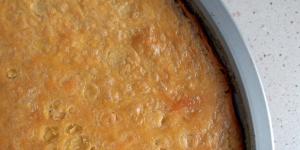
faina de garbanzos